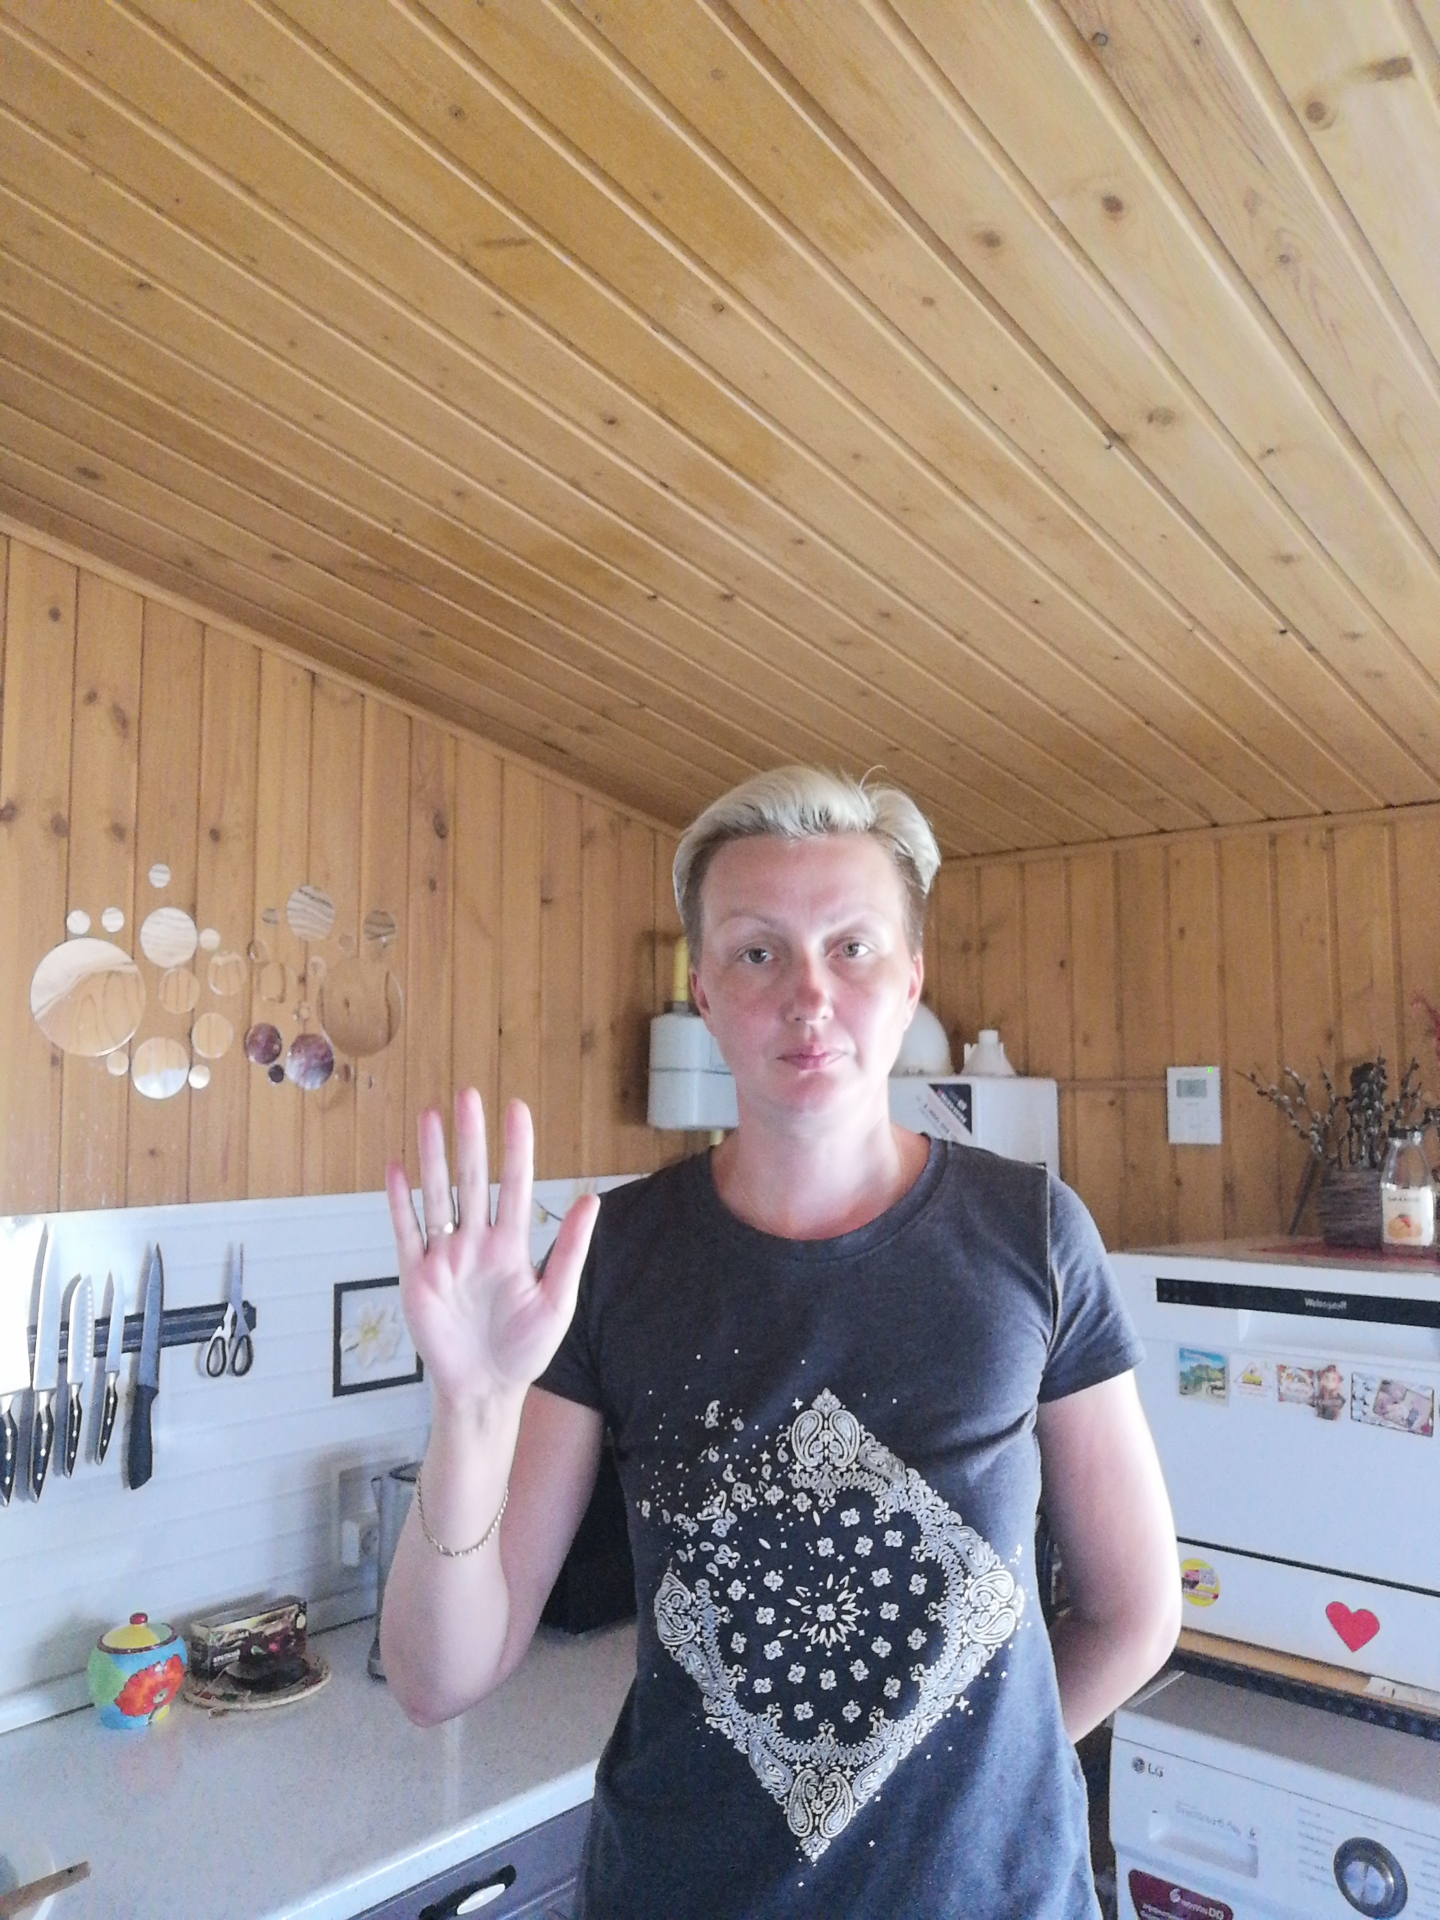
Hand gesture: palm